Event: Nepal Earthquake
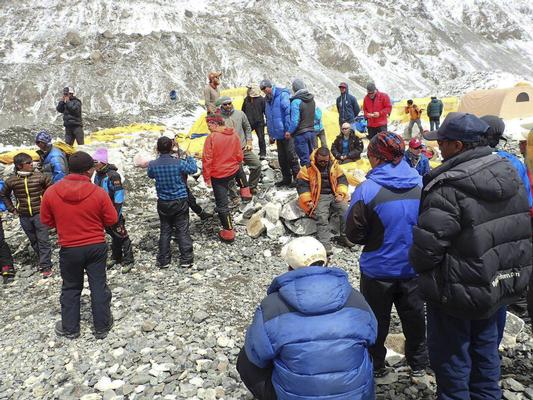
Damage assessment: no_damage